MIPOL1

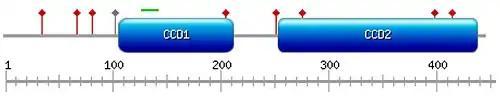
Fig.1. MIPOL1 domain diagram generated using Prosite MyDomains. The two coiled-coil domains are highlighted in blue. The green line indicates the Nuclear localization signal. Some important phosphorylation sites have been highlighted in red. Studies have shown that phosphorylation is an important modification for controlling nucleus-cytoplasm shuttling, and may therefore play an important role in sub-cellular localization of this protein (by modifying the NLS or NES) O-GlcNACylation site has been highlighted in grey.

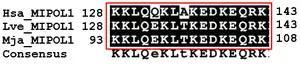
Fig.2.Multiple Sequence Alignment of MIPOL1 Orthologs showing conservation of Bipartite Nuclear Localization Signal in Mammalian orthologs (Hsa is human, Lve is Lipotes vexillifer (dolphin), and Mja is Manis javanica (Pangolin)

MIPOL1 contains two coiled-coil domains in its C-terminus at positions 107 – 212 and 253 – 435 (shown in Fig.1). A bipartite nuclear localization signal is predicted at position 128 – 143.